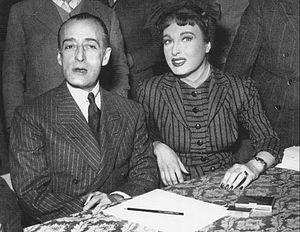
Silvana Pampanini, née le 25 septembre 1925 à Rome, et morte le 6 janvier 2016 dans la même ville, est une actrice italienne.